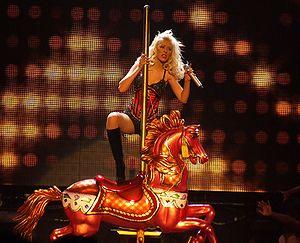
Le Back to Basics World Tour est la deuxième tournée mondiale de la chanteuse et compositrice américaine Christina Aguilera. La tournée débute en Europe, en passant par les États-Unis, l'Amérique latine, l'Asie et l'Australie. La tournée mondiale génère la somme de 90 millions de dollars, et attire 1,3 million de spectateurs. Le DVD du concert est disponible sous le nom de Back to Basics: Live and Down Under.
Dirrty est une chanson interprétée par Christina Aguilera et le rappeur Redman. La chanson est écrite par Christina Aguilera, Redman, Jasper Cameron, Balewa Muhammad et Rockwilder. C'est le premier single de l'album Stripped. La chanson a reçu des critiques mitigées de la presse musicale. Elle montre une nouvelle image de la chanteuse surnommée Xtina pour l'occasion.